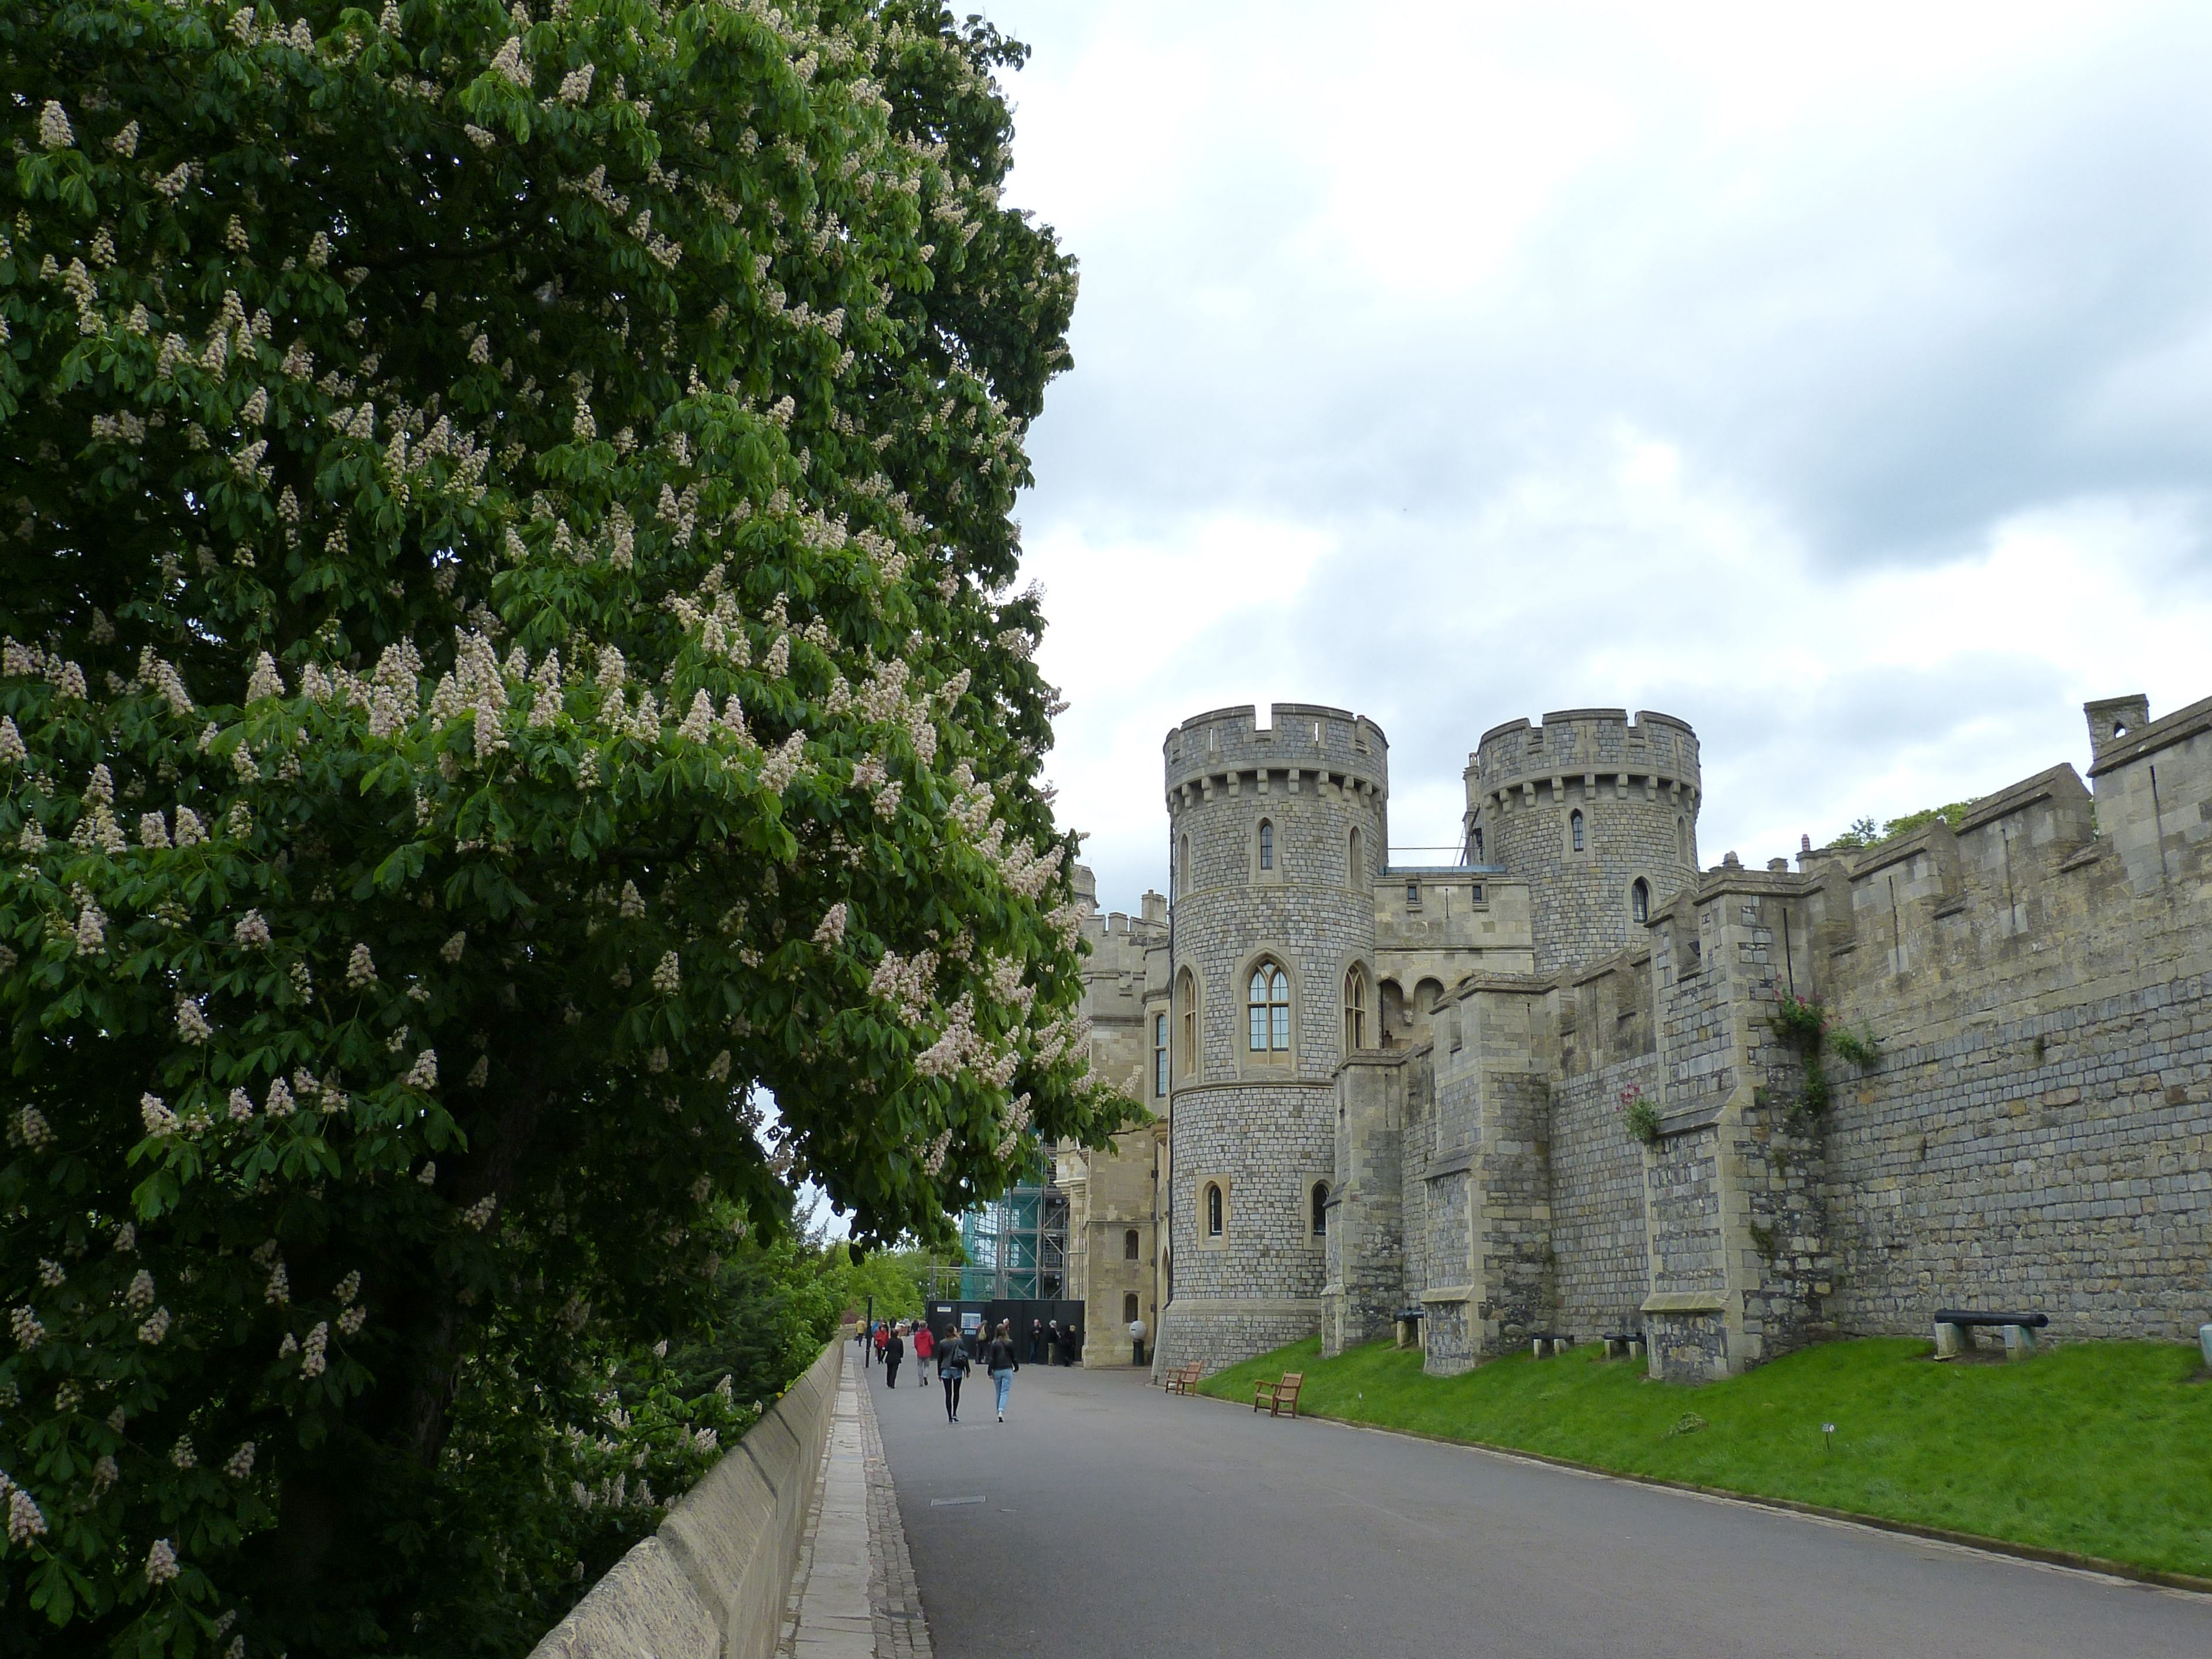
tree, architecture, bloom, building, chateau, palace, wall, tower, castle, fortification, tourism, places of interest, england, london, monastery, estate, historically, middle ages, chestnut, windsor, united kingdom, windsor castle